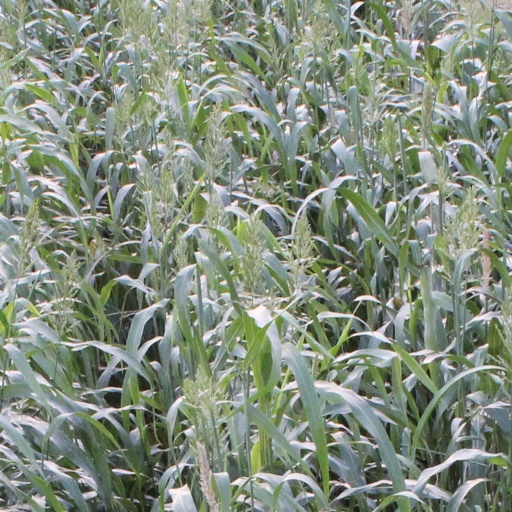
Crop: sorghum